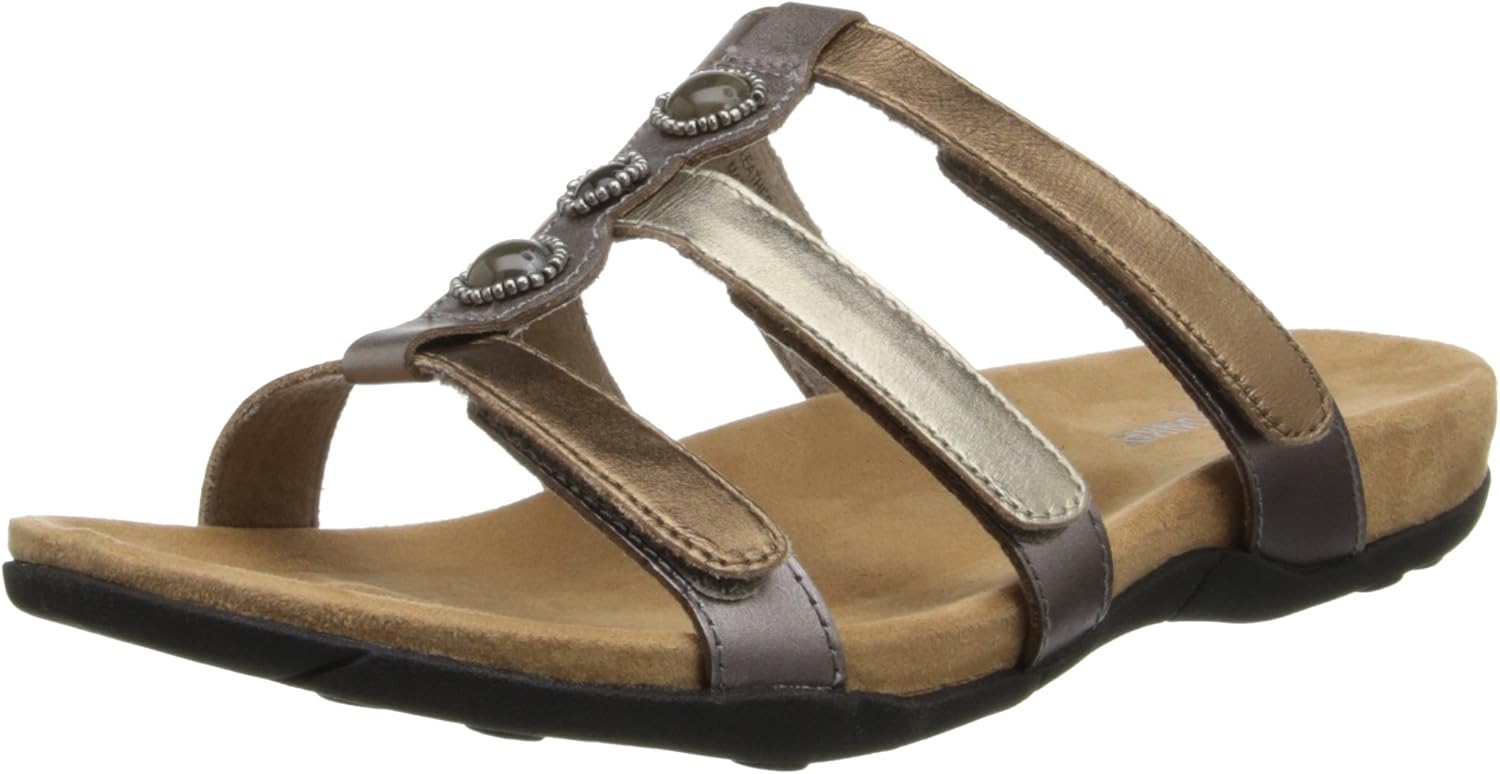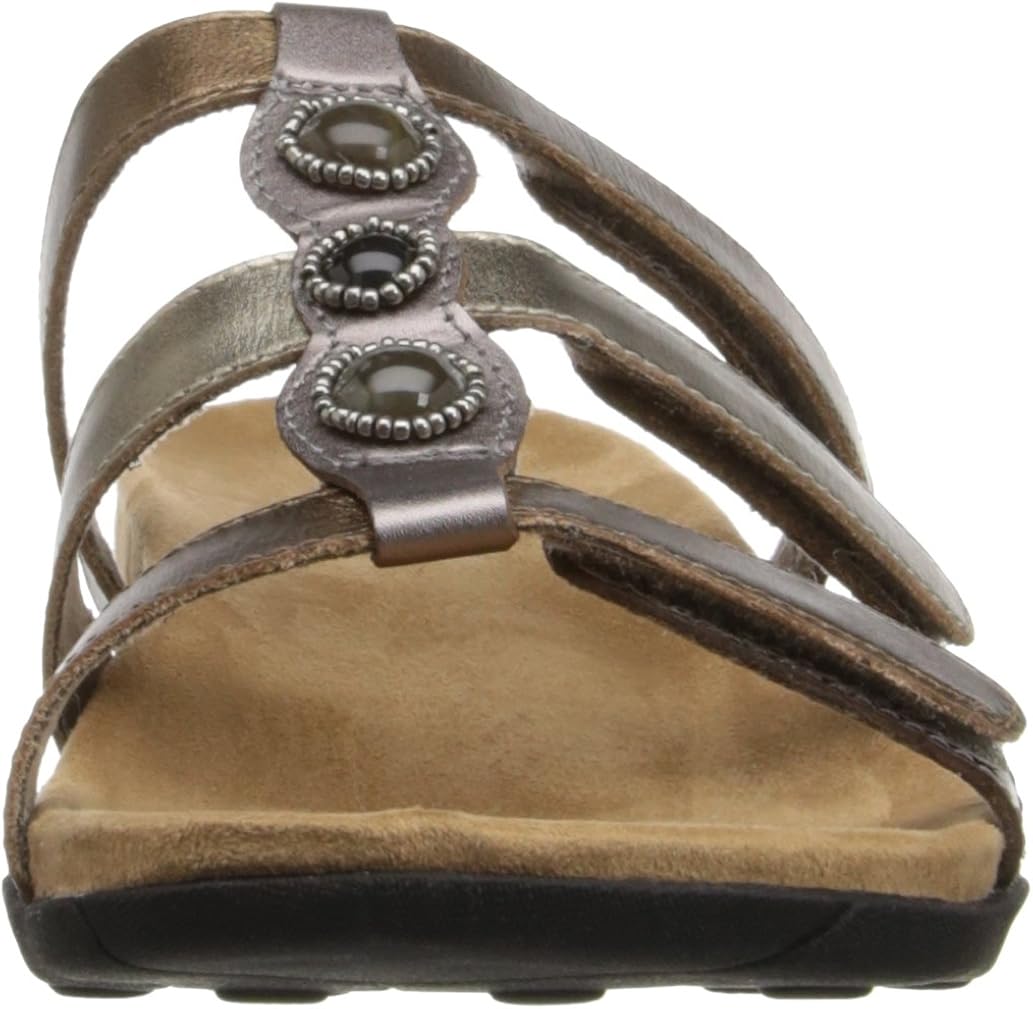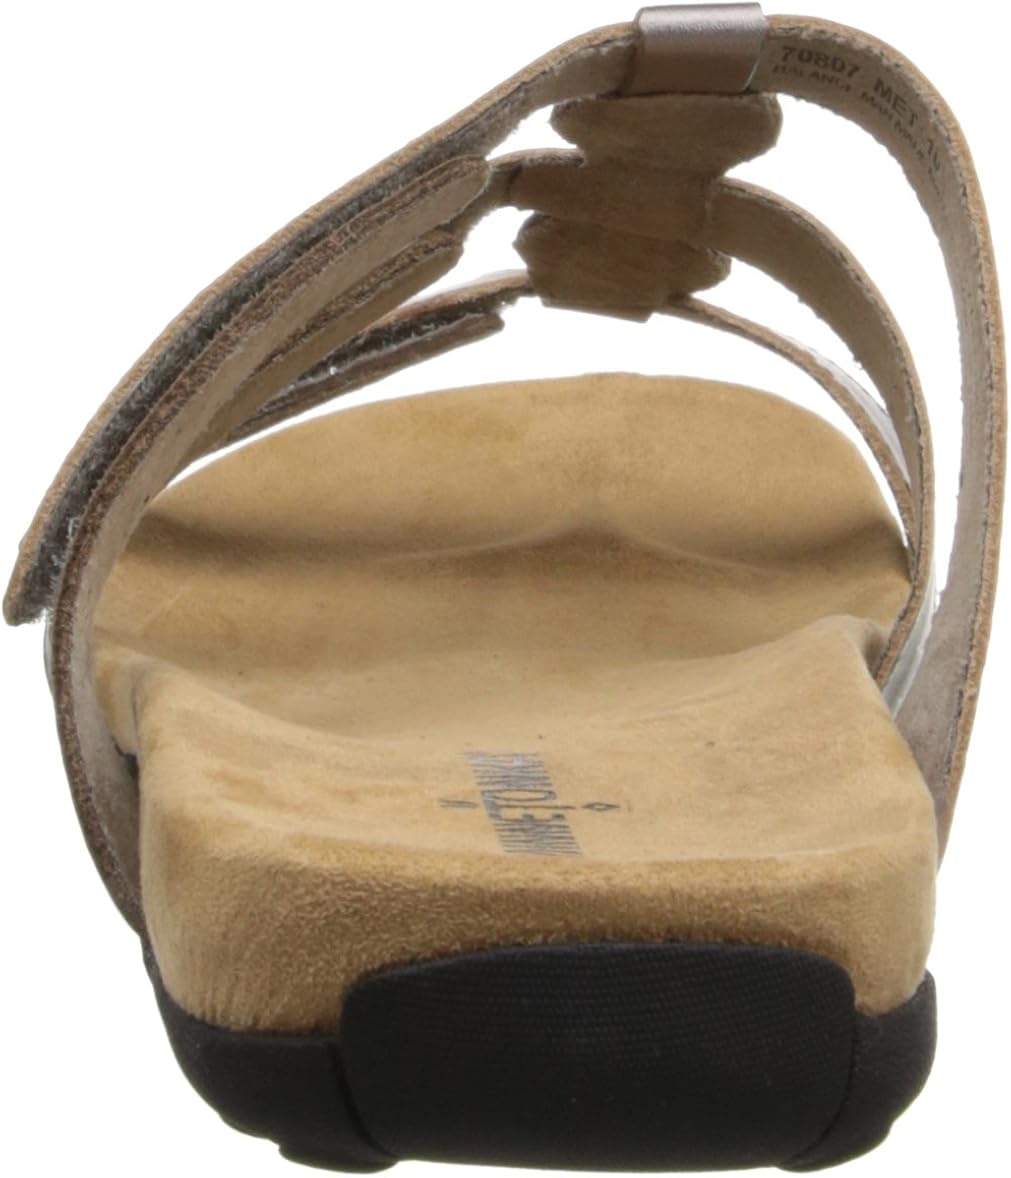
Minnetonka Women's Wilshire Slide Sandal
Category: AMAZON FASHION
Since 1946, Minnetonka has been known for authentic designs that reflect the relaxed, free-spirited nature of American style. Today, you can see Minnetonka around the world - from the streets of New York to the mountains of Colorado; from London to Tokyo. Whether you are discovering Minnetonka for the first time, or getting to know us again, we welcome you to experience some genuine "moccasin soul."
Features: 100% Leather | Imported | Synthetic sole | Heel measures approximately 1"